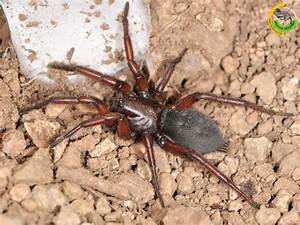
Label: ragno